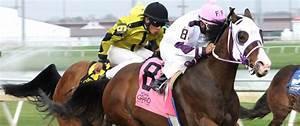
horse